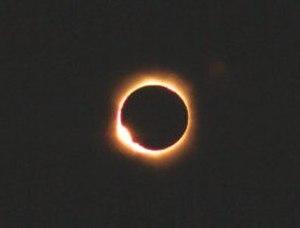
L'éclipse solaire du 4 décembre 2002 est une éclipse solaire totale.